A. S. Baylinson

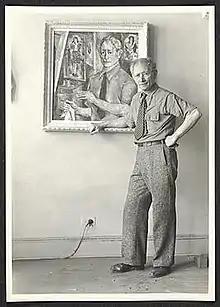
A. S. Baylinson with self-portrait painting, 194?. Unidentified photographer. A. S. Baylinson papers, Archives of American Art, Smithsonian Institution.

Abraham Solomon Baylinson (6 January 1882 – May 1950) was a Russian-American painter who was active in the early modernist movement.